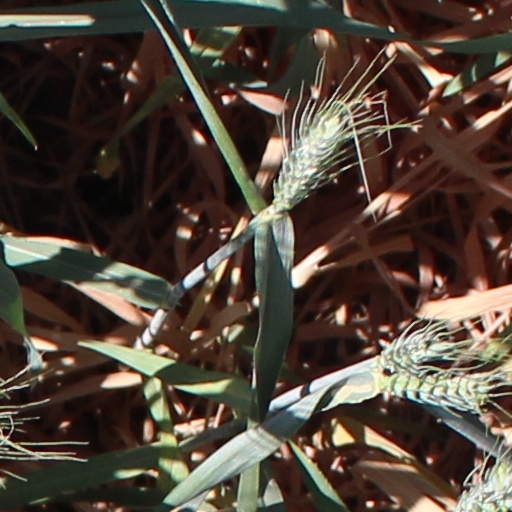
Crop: wheat